Reed Garrett

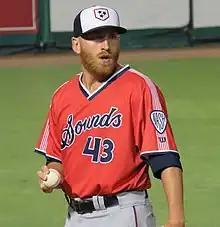
Garrett with the Nashville Sounds in 2019

Garrett spent his professional debut season of 2014 with the Spokane Indians of the Low–A Northwest League, posting a 6–1 record with a 4.06 ERA and 46 strikeouts in 57.2 innings over 16 games (9 starts). Garrett split the 2015 season between the Hickory Crawdads of the Single–A South Atlantic League and the High Desert Mavericks of the High–A California League, combining to go 10–8 with a 4.58 ERA, 96 strikeouts, and 139.2 innings pitched over 25 games (25 starts). He split the 2016 season between High Desert, the Frisco RoughRiders of the Double-A Texas League, and the Round Rock Express of the Triple-A Pacific Coast League. He recorded a combined 4–9 record with a 6.24 ERA, 86 strikeouts, and 109.2 innings pitched over 29 games (18 starts). After the 2016 regular season, Garrett played for the Surprise Saguaros of the Arizona Fall League. He recorded a 2.25 ERA in 16 innings pitched.